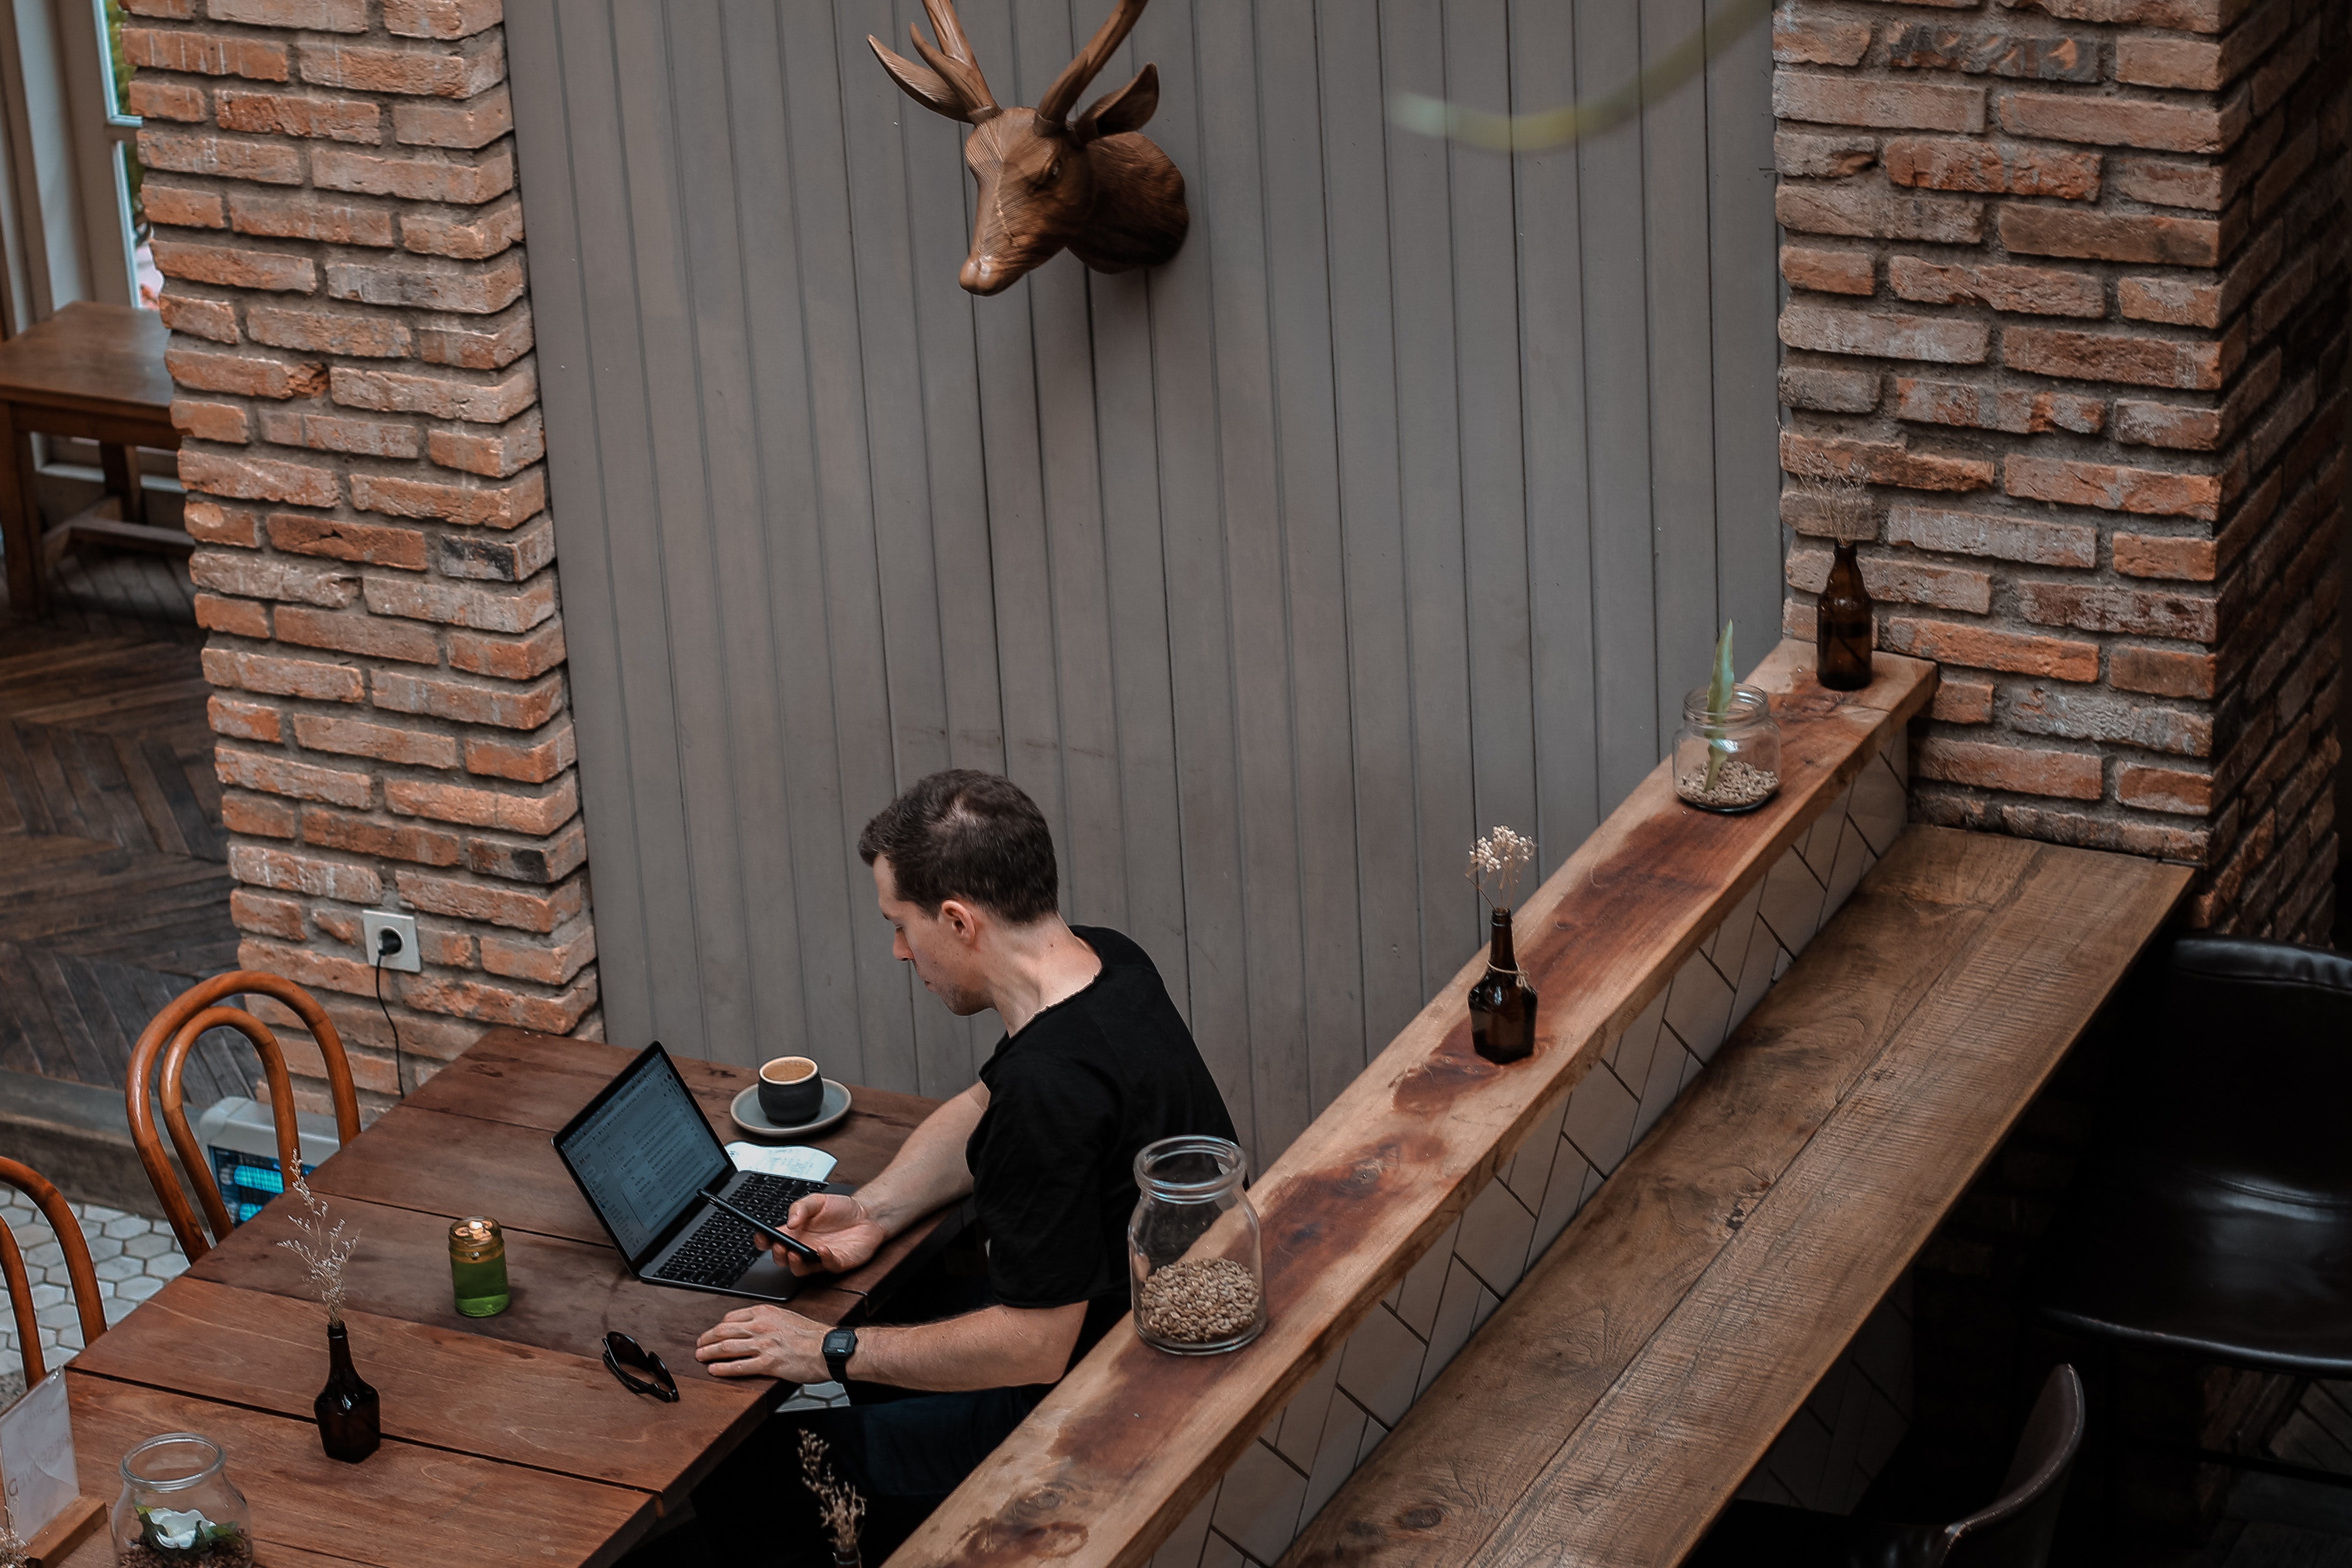
wood, brickwork, fawn, metal